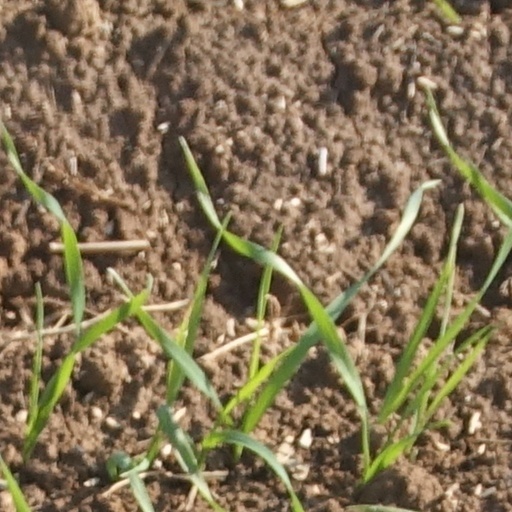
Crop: wheat